Delhi, Ontario

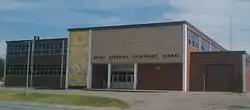
Delhi District Secondary School

The local high school, Delhi District Secondary School, has faced the threat of closure in the past, but the local school board has committed to keeping the school open for the indefinite future.